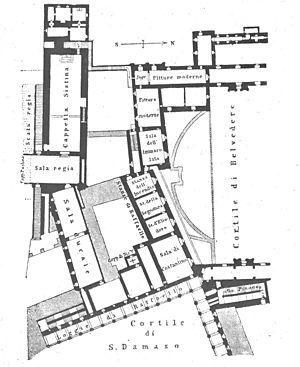
La Salle Ducale est une salle d'honneur, située à l'intérieur du Palais apostolique, dans la Cité du Vatican à Rome. Elle est adjacente et est reliée à la Sala Regia.